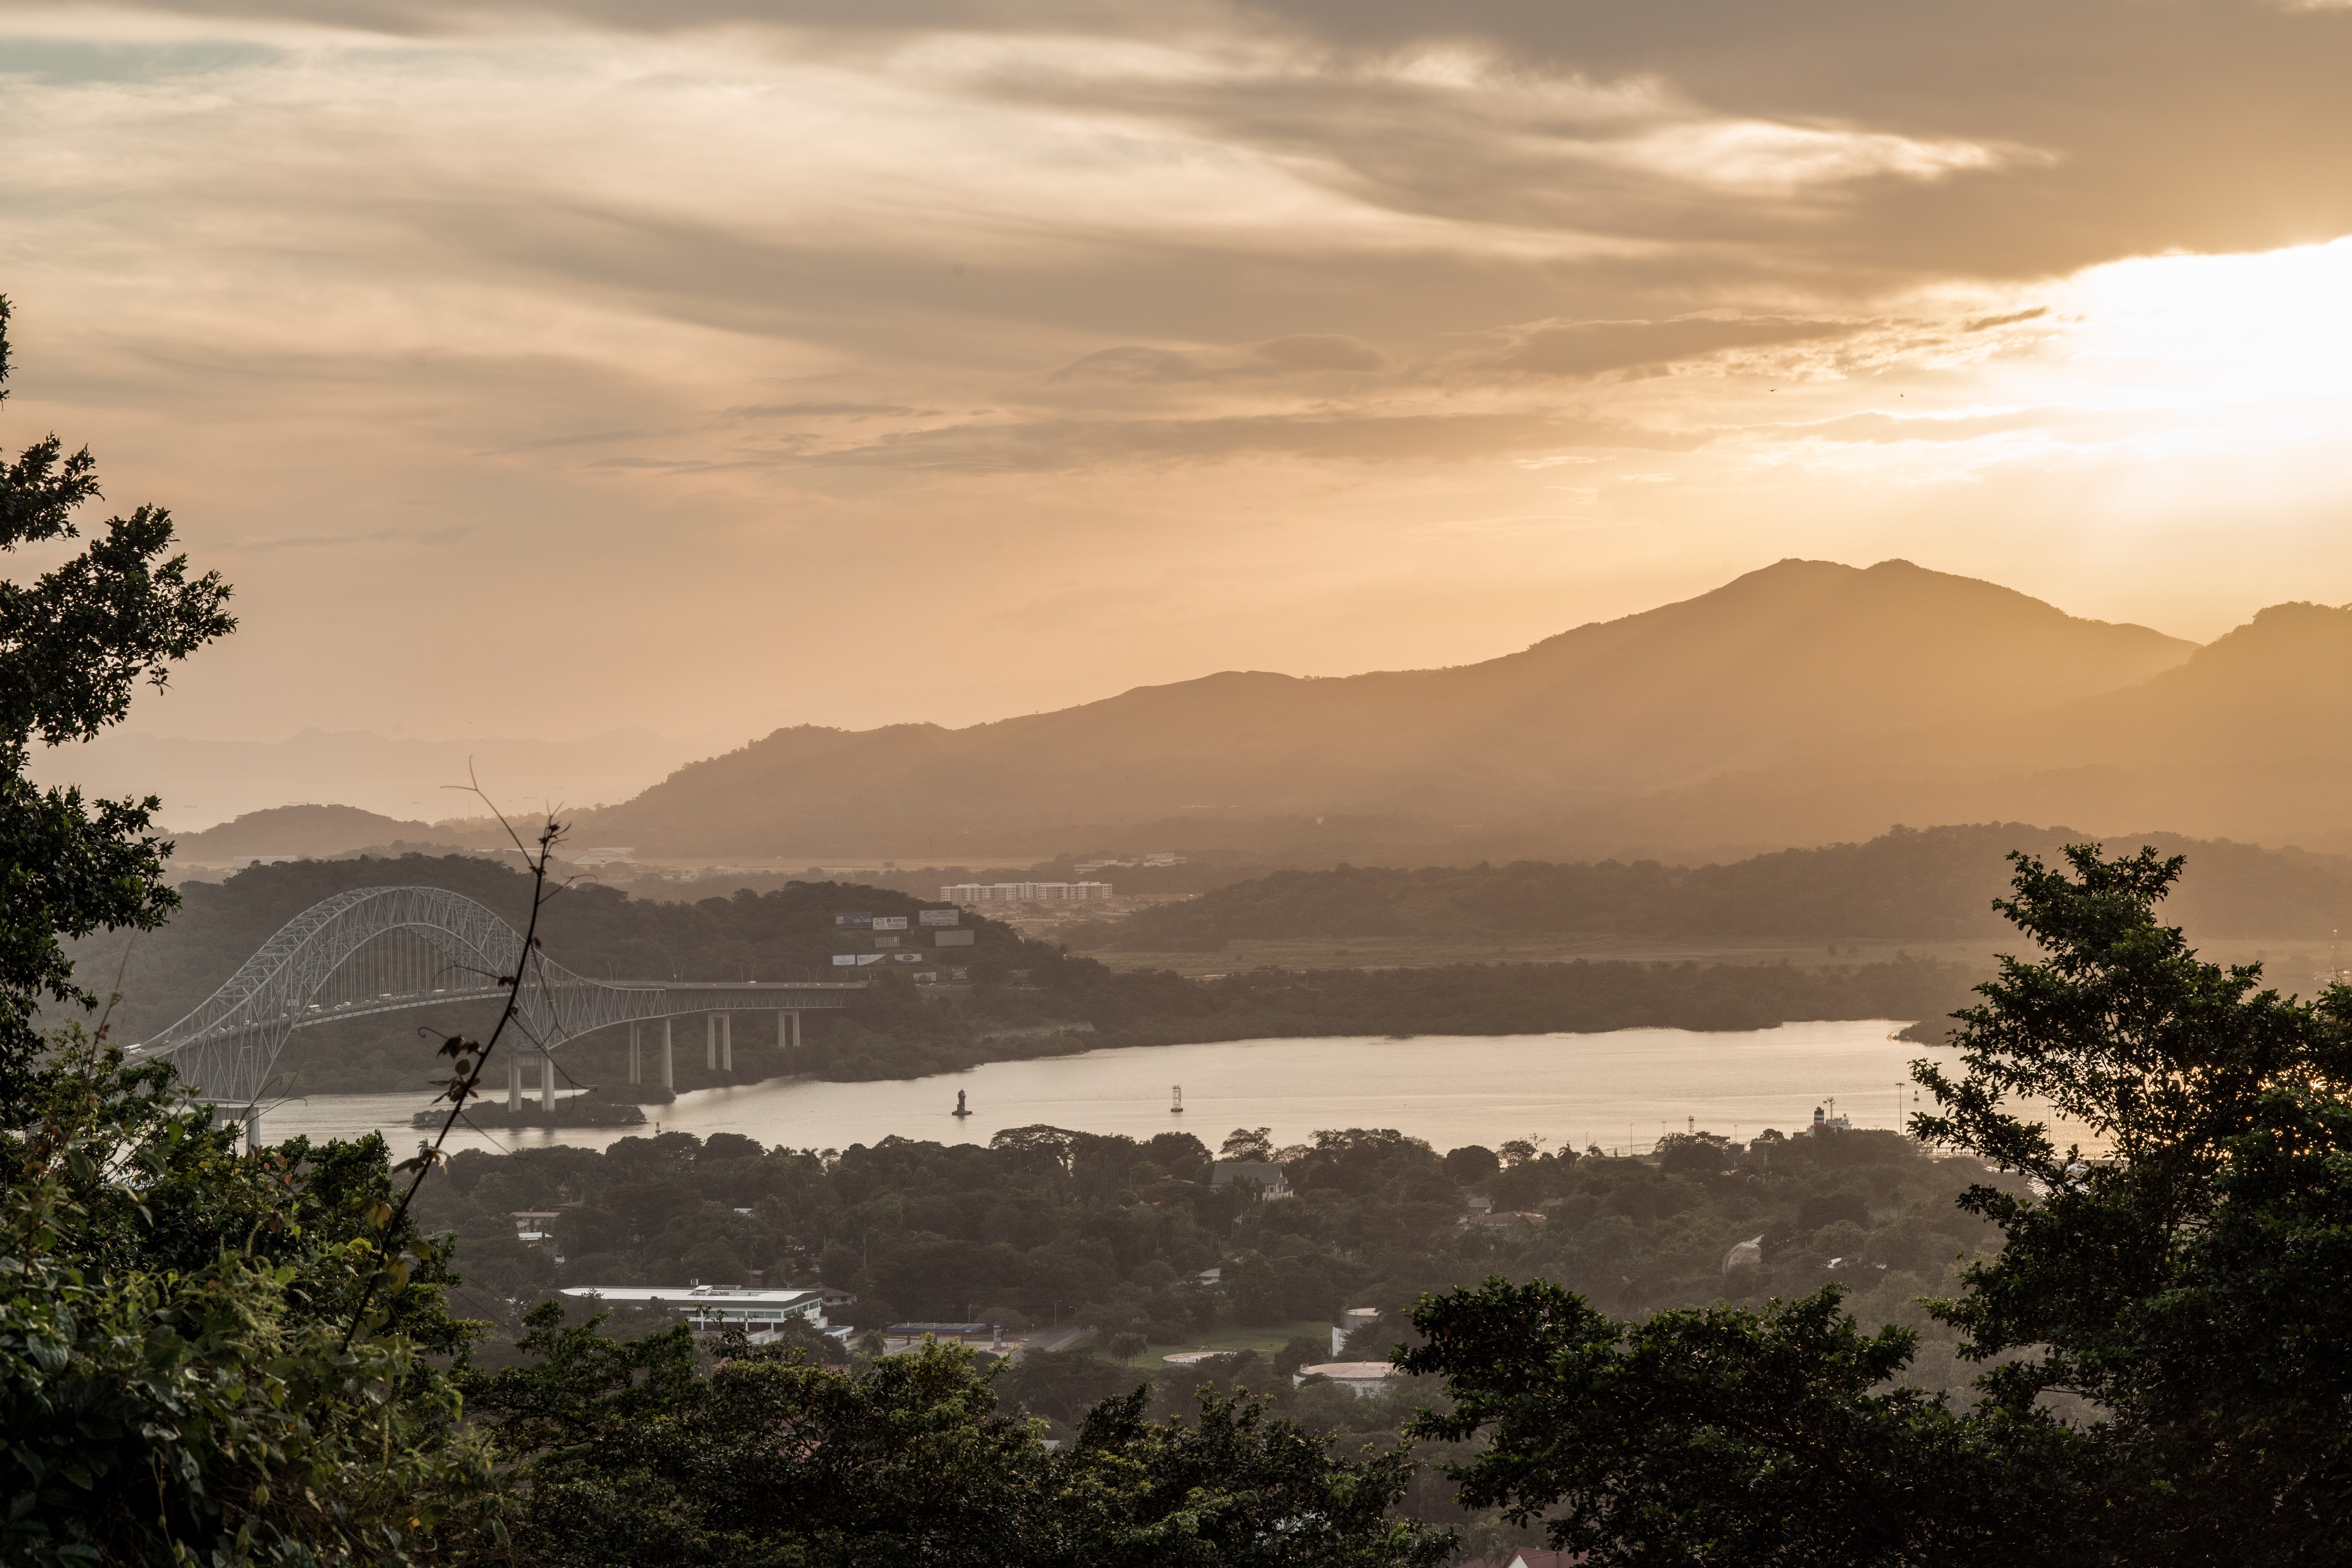
sky, nature, atmospheric phenomenon, cloud, highland, hill, morning, natural landscape, hill station, mountain, evening, tree, lake, sunset, sunrise, reservoir, atmosphere, sunlight, horizon, mountain range, landscape, loch, rural area, fell, river, lake district, sea, dawn, dusk, mist, valley, coast, bay, haze, bank, vacation, meteorological phenomenon, ridge, city, tourism